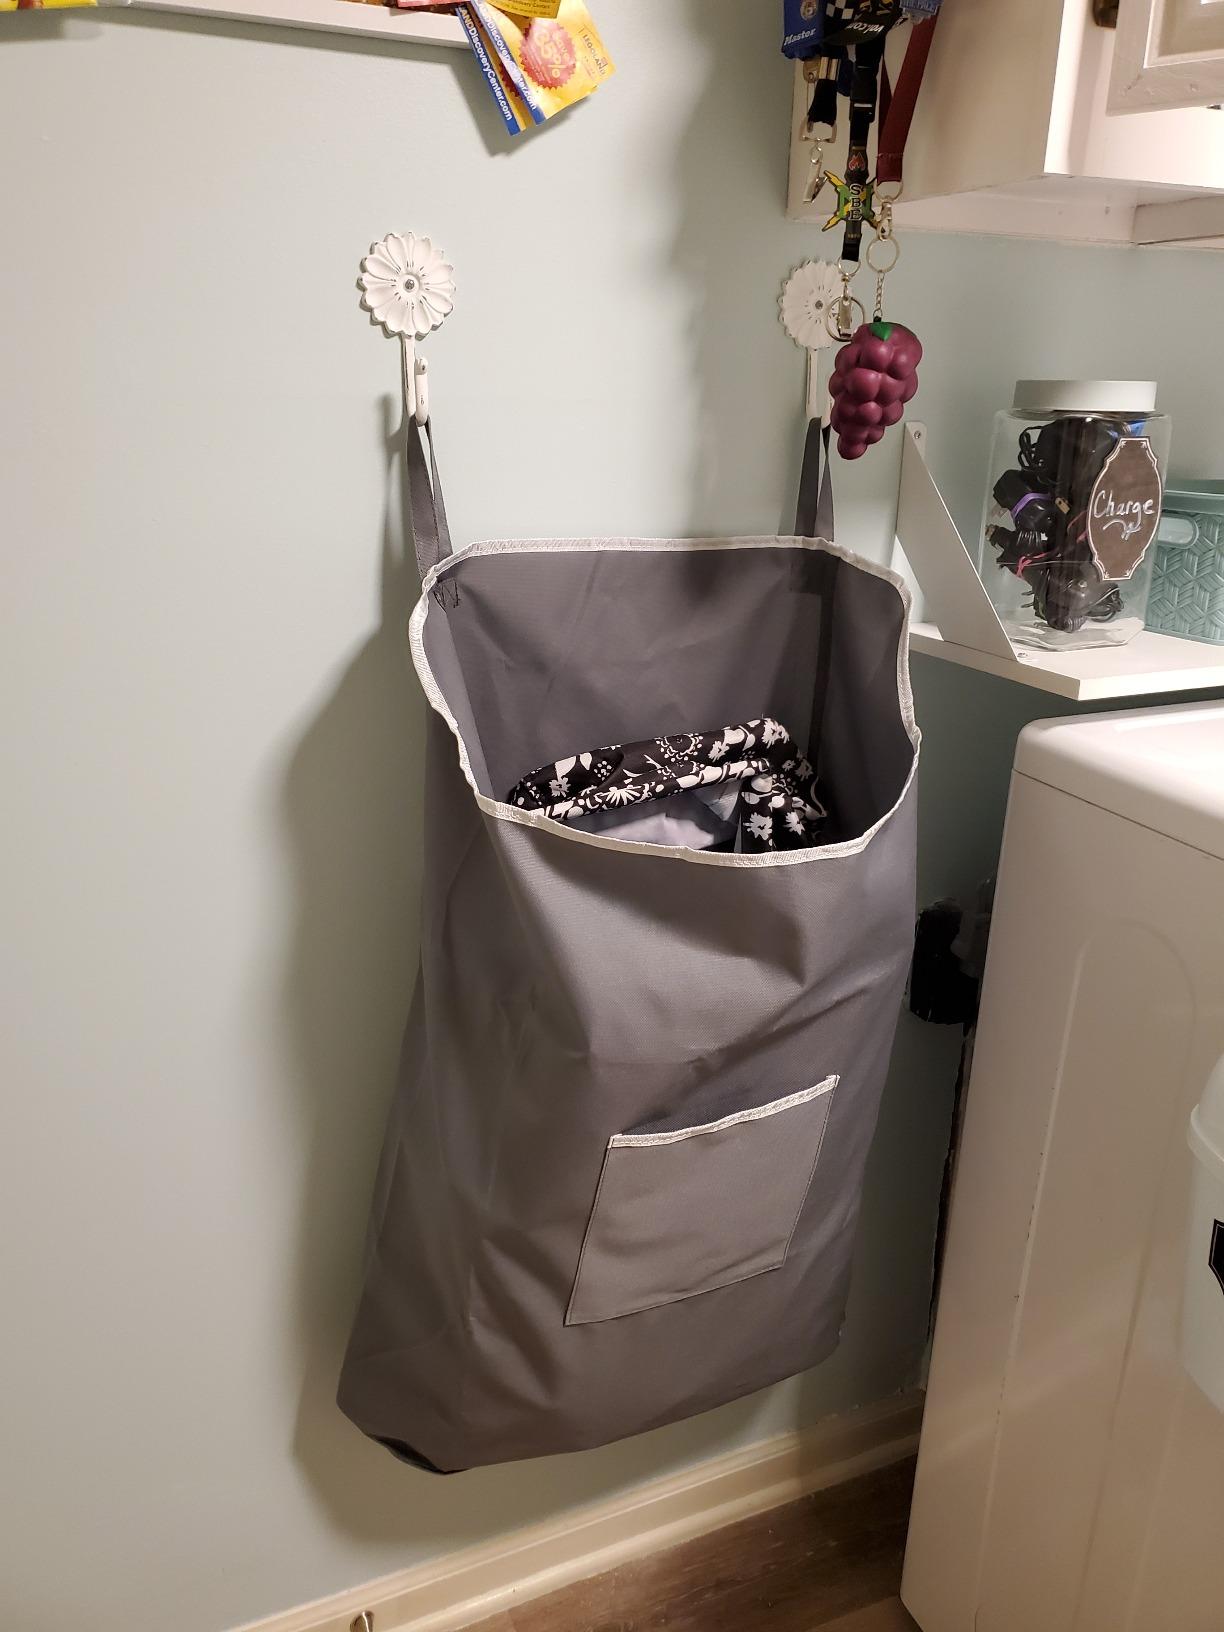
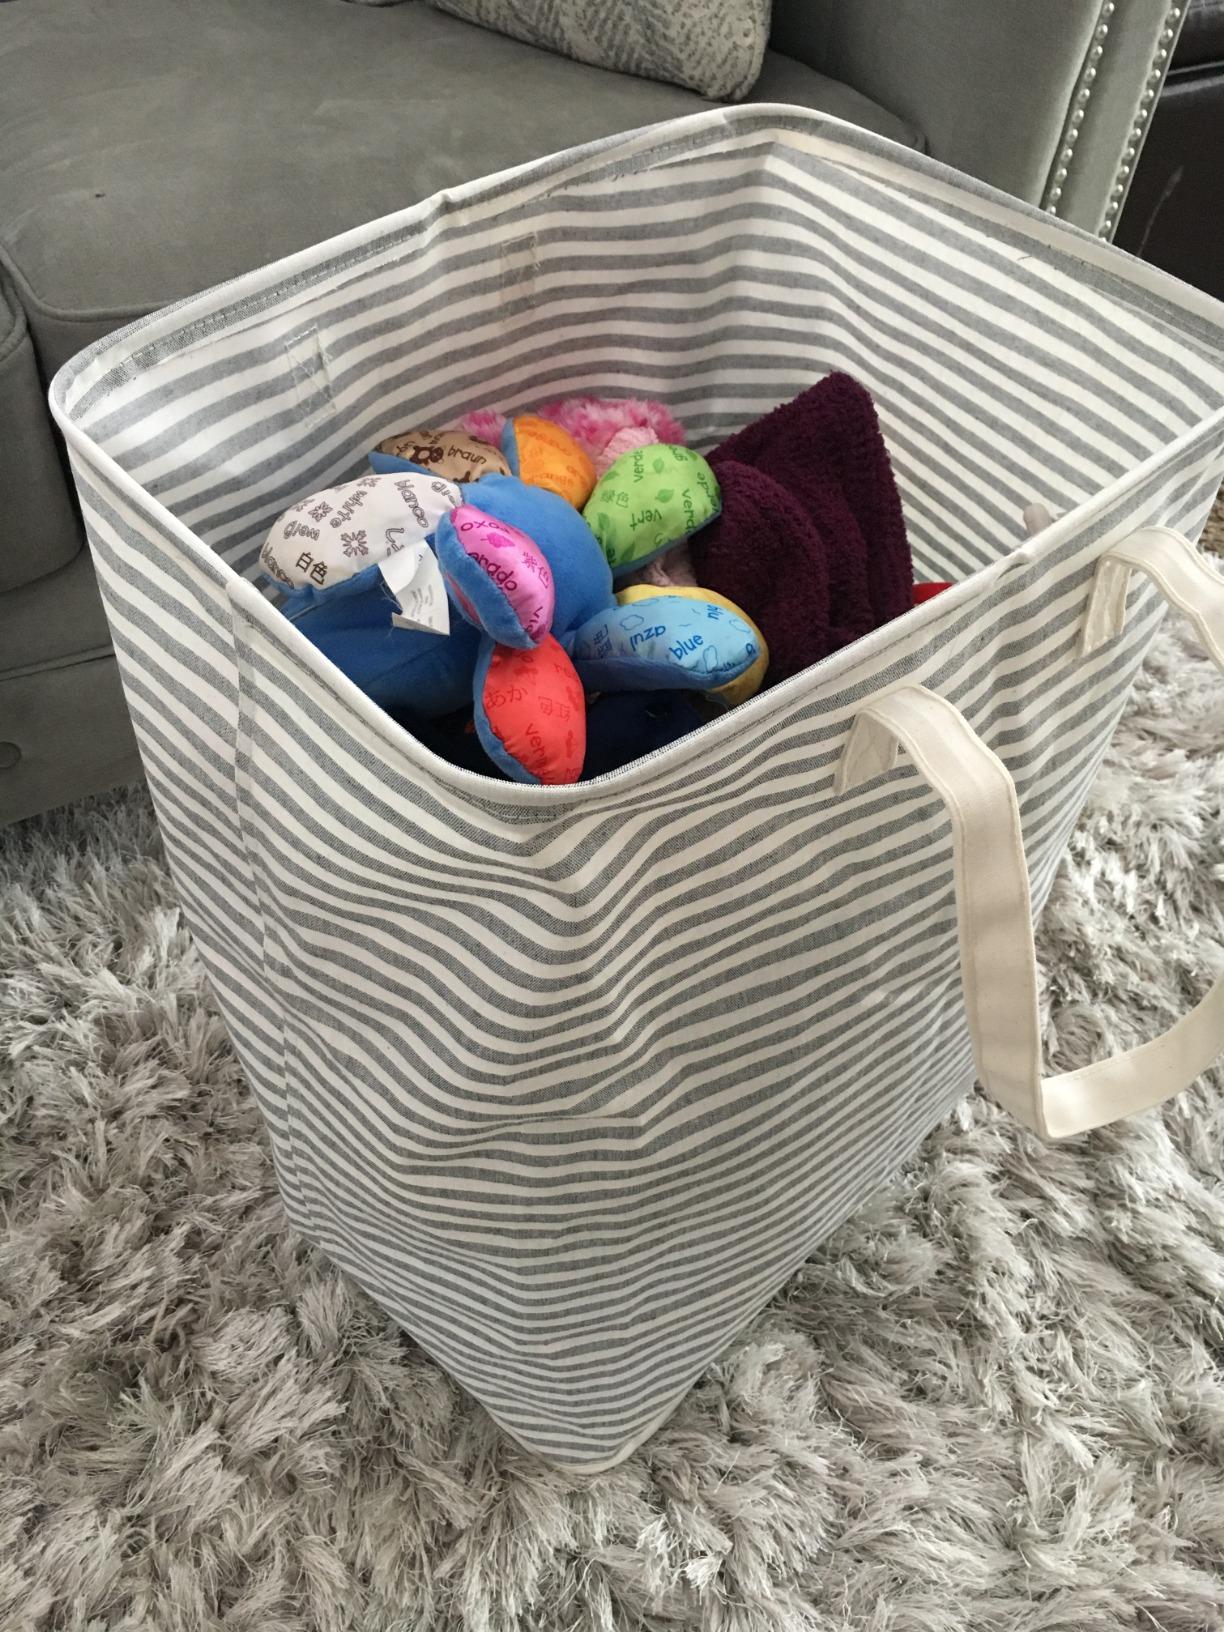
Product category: items_hamper
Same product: no